Unimog 406

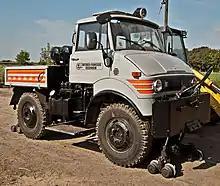
Multipurpose road-rail Unimog 406

The 406 was used as a basis for road-rail-vehicles made by external companies, the rated towing capacity is up to 300 t.